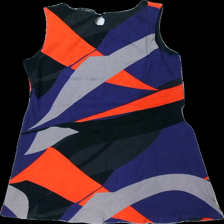
View: back
Type: Dress
Category: Ladies
Brand: Lindex
Colors: Black, Grey, Red, Multicolor
Material: 100% cotton
Pattern: Geometric print
Cut: Regular
Size: L
Season: All
Damage location: middle left
Damage 2 location: bottom right
Damage 3 location: middle left
Price range: <50
Recommended usage: Export
Description: klänning med geometriska mönster, urtvättad
Comment: urtvättad